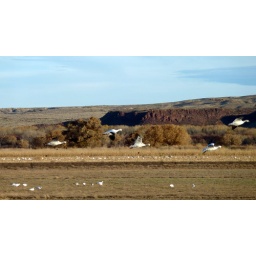
Since night was coming, many birds were flying in to roost for the night, including these five Snow Geese